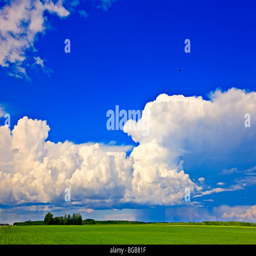
threatening storm clouds above the landscape